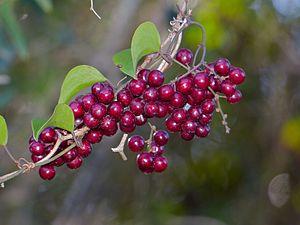
Les Schtroumpfs est une série de bande dessinée jeunesse belge créée par Peyo en 1958 racontant l'histoire d'un peuple imaginaire de petites créatures bleues logeant dans un village champignon au milieu d'une vaste forêt. Les seize premiers albums ont été publiés par leur créateur. Depuis sa mort le 24 décembre 1992, son fils Thierry Culliford dirige l'édition des nouveaux albums.